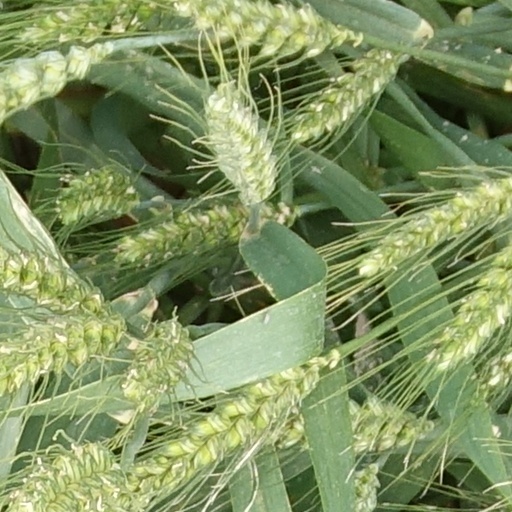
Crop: wheat